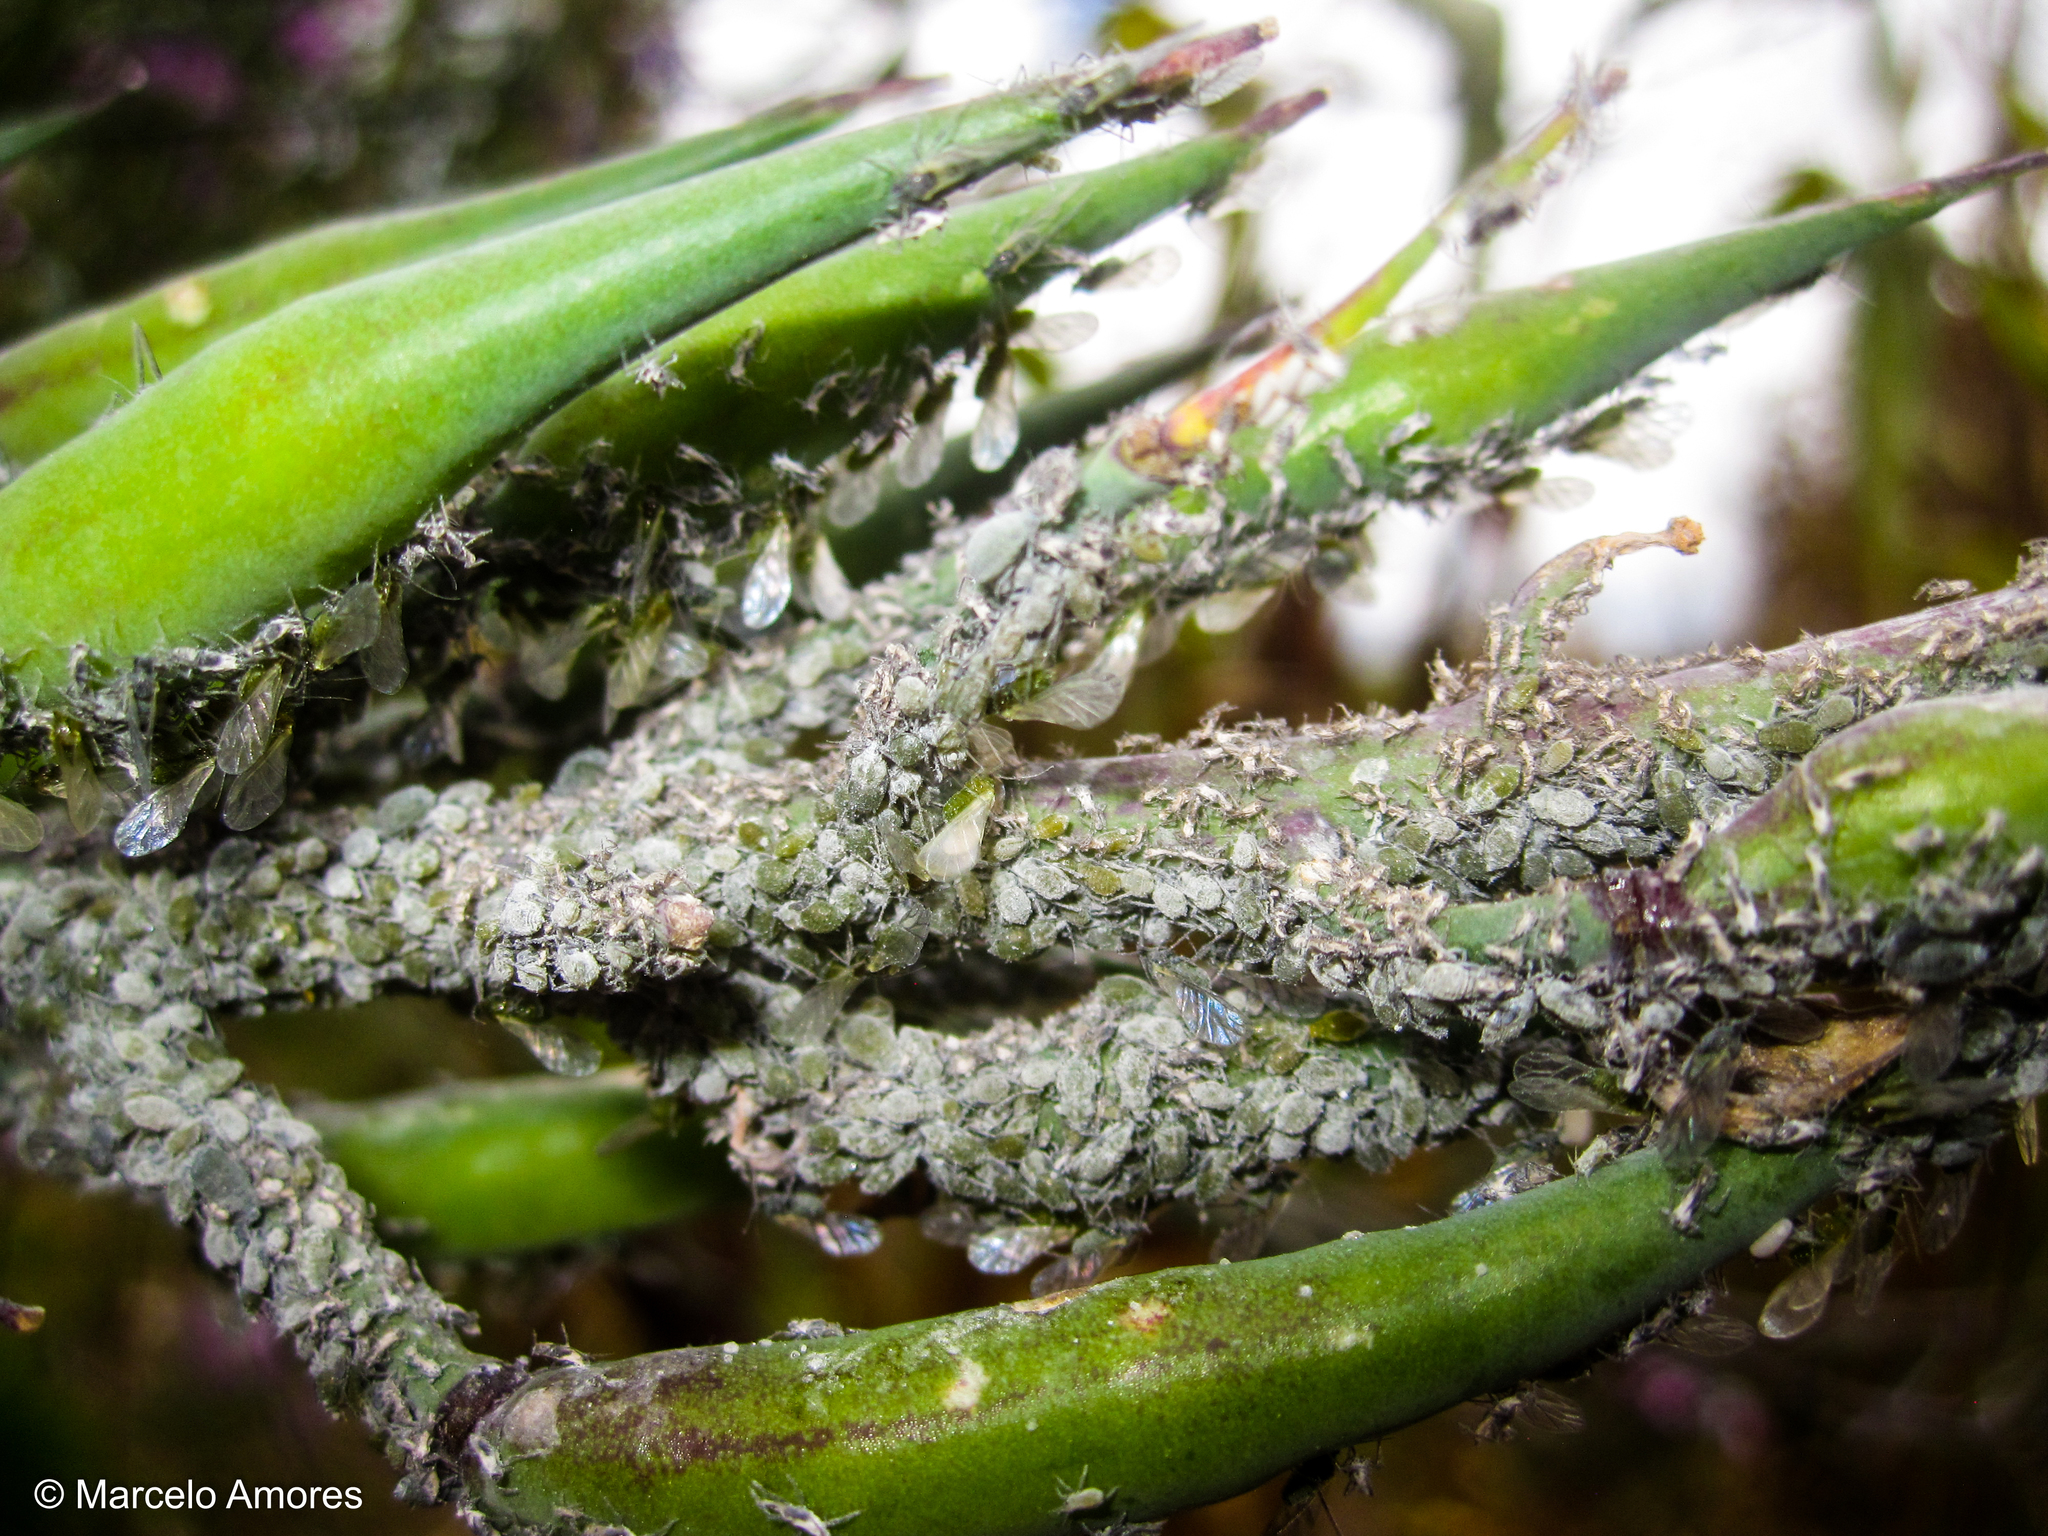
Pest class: cabbage_aphid